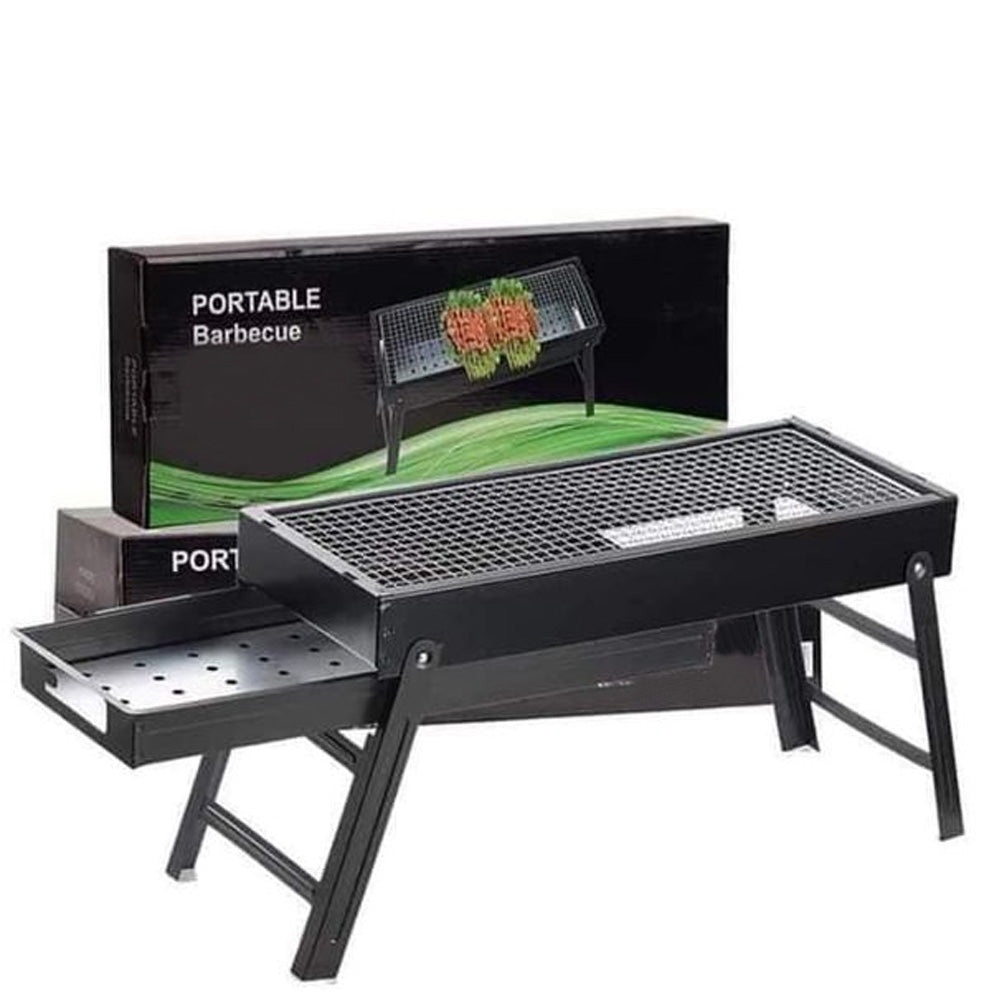
Folding Portable Barbeque BBQ Grill Set for Outdoor and Home
Portable Charcoal BBQ Barbecue Grill JUST ENJOY THIS DISTINCT SMOKY FEEL IN THIS CHARCOAL GRILL! This tiny BBQ grill, super convenient for your taking to the beach, on a camping trip or anywhere you want. Just be sure to use it on the flat, sturdy surface or table. Take this wonderful barbecue pretty much anywhere when going out with your family or friends together, simply unfold, add the charcoal and you are ready to go! Best BBQ Grill For You You can enjoy cooking the meat slowly with charcoal, retaining the tenderness of meat and remaining moist in this grill. From that, Meat can get rid of excess fat and hence, even calories! Nutrients like proteins, vitamins and minerals present in your food remain intact and hence. Enjoy good taste of cooking with portable lightweight BBQ charcoal grill. Just get together with friends or families to have distinct romance of outdoor smoker cooking and the most original flavor. Fold able Easy Storage It can be folded away after you use. Handle designed make it save space and is convenient to take it to anywhere to have fun. Excellent Outdoor Tool Easy to assemble and tear down in seconds. Removable net can easy to clean up. Lightweight and compact design make it convenient to take it to anywhere you want, and can use this grill charcoal to cook excellent meals for family or friends gathering at the garden, park, party and more places, fully enjoy the outdoor life. Portable Folding BBQ Grill The barbecue grill not only has fold able legs, but also is small, weighs only 1.95 kg, and is especially portable. Fold able charcoal grill simple to set up, when BBQ charcoal grill is unfolded, it forms a triangular support on ground to stay stable during use. Perfect to store it in your small kitchen, trunk and outdoor occasion.
Category: Home & Garden > Kitchen & Dining > Kitchen Appliances > Outdoor Grills